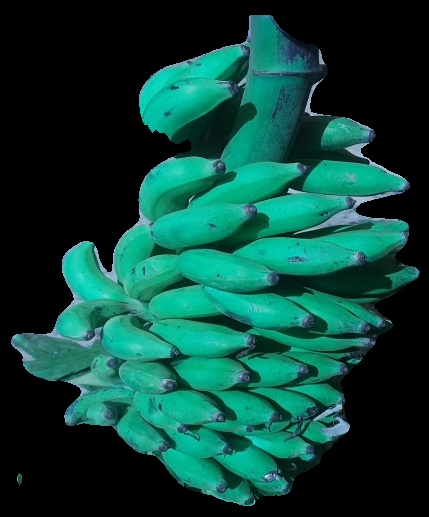
Variety: elakki-bale
Grade: grade3